2012 Tour de France, Stage 11 to Stage 20

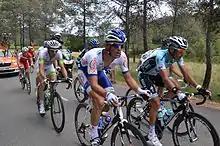
The day's breakaway at Pic Saint-Loup just over halfway into the stage. Jérôme Pineau leads Jimmy Engoulvent, Maxime Bouet, Roy Curvers, Michael Mørkøv, Mathieu Ladagnous, Samuel Dumoulin and Pablo Urtasun.

The octet made their escape in the opening of the stage, and their advantage eventually stemmed to a maximum of almost 10 minutes at the mark, before sent riders forward to the front of the peloton in order to bring the gap down. Urtasun led the group across the line at the stage's intermediate sprint point in Mas-de-Londres, but behind, points classification leader Peter Sagan was able to launch his sprint for the line before 's sprinter Matthew Goss did so, and extended his lead in the standings as a result. Pineau looked to go clear with to go, but his move was anticipated by Mørkøv, before he attacked of his own accord. Mørkøv held a one-minute advantage over his former breakaway companions all the way to the foot of the Mont-Saint-Clair, but the peloton were able to close the advantage to them all before the summit of the climb.